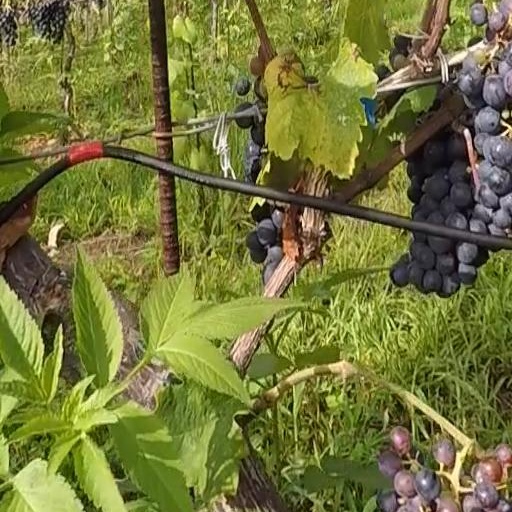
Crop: grape